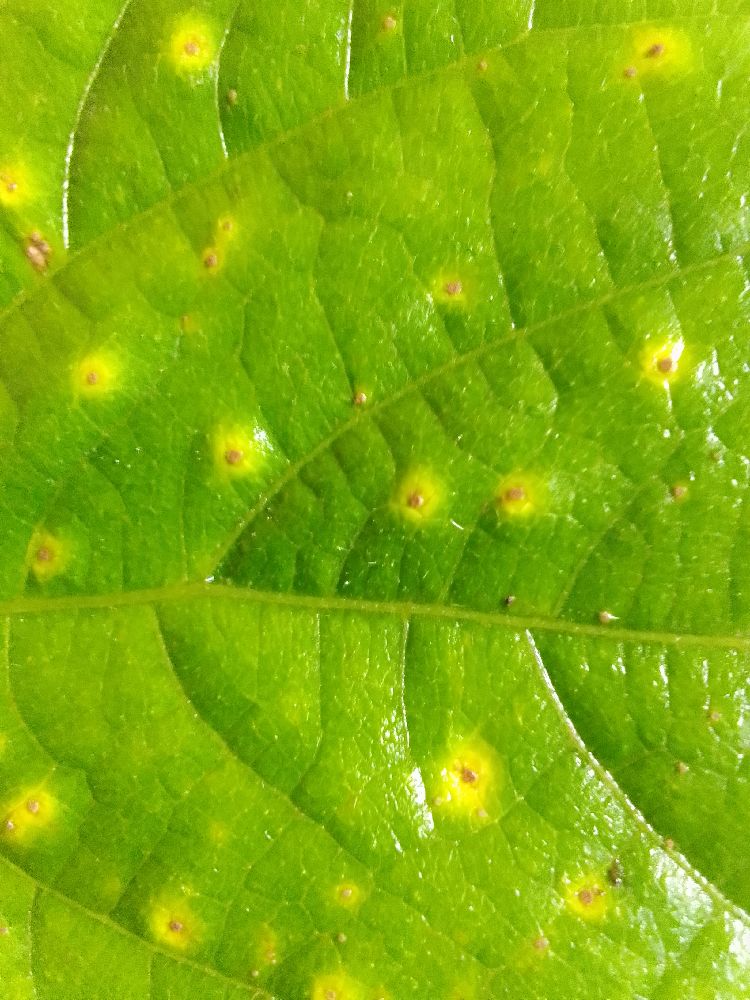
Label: rust